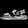
Label: Sandal